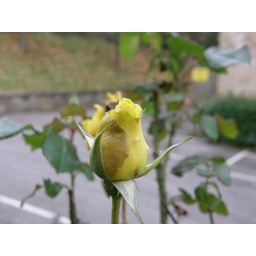
the same spot we we took picture of yellow roses in 2007!